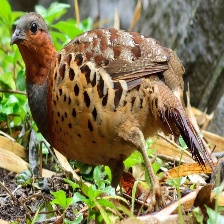
Species: CHINESE BAMBOO PARTRIDGE
Scientific name: BAMBUSICOLA THORACICUS
ImageNet parent category: partridge